List of Supermarine Spitfire operators

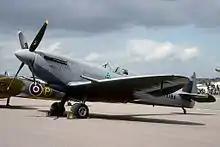
Seen here in a very short lived Free French Air Force color scheme

Free French Spitfire Squadrons operated under RAF command, having its RAF squadron number and French Fighter group number: